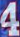
Number: 4